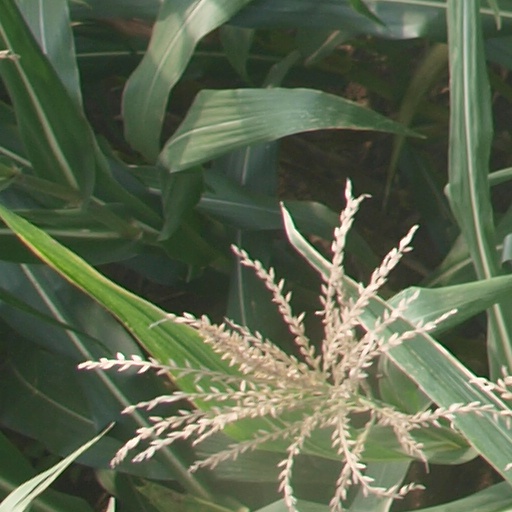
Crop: maize; corn